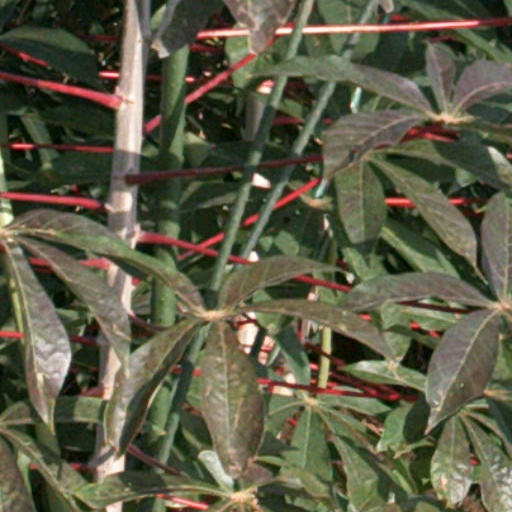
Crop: cassava